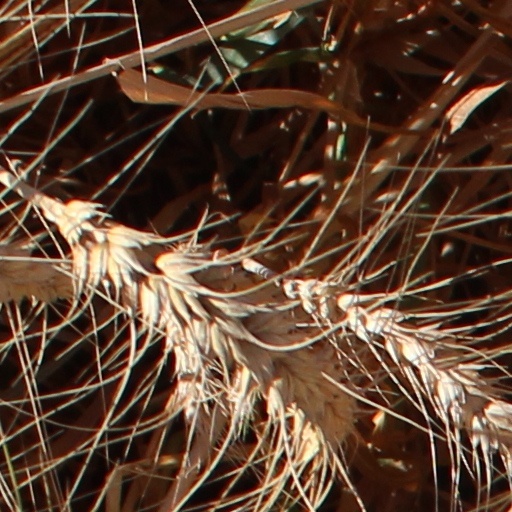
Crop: wheat